Cool Hand Luke

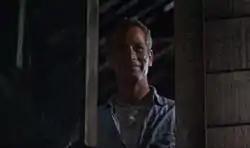
Luke defies the authorities for the last time

For his escape, the guards brutalize Luke to the point of exhaustion, particularly when he is forced to repeatedly dig and refill a grave-sized hole in the prison yard. He eventually breaks down and begs for mercy, losing the respect of his fellow inmates. Luke seems to succumb to cowardice and become an errand boy for the guards, but when an opportunity presents itself, he flees again by stealing a truck, with Dragline joining him. After abandoning the truck, the pair agree to separate. Luke enters a church and talks to God, whom he blames for sabotaging him so he cannot win in life. Police cars appear moments later, and Dragline arrives to tell him that he will not be hurt if he surrenders peacefully. Instead, Luke mockingly repeats the Captain's warning speech at the police. Godfrey shoots him in the neck. Dragline carries Luke outside and surrenders, but charges at Godfrey and strangles him until he is subdued by the guards.